Fifth Street Viaduct

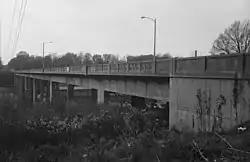
1933 Fifth Street Viaduct from the northeast

The Fifth Street Viaduct or the Fifth Street Bridge, officially the Curtis Holt Sr. Bridge, is a bridge crossing Bacon's Quarter Branch in the Shockoe Valley of Richmond, Virginia in the United States. It carries automobile and pedestrian traffic between Downtown Richmond's Jackson Ward and Gilpin Court with the North Side's Chestnut Hill and Highland Park.